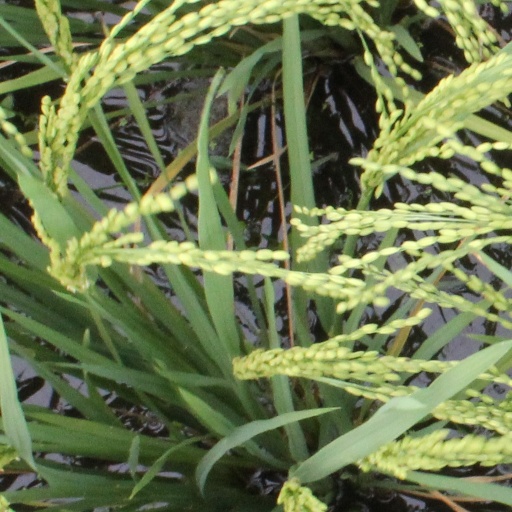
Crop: rice